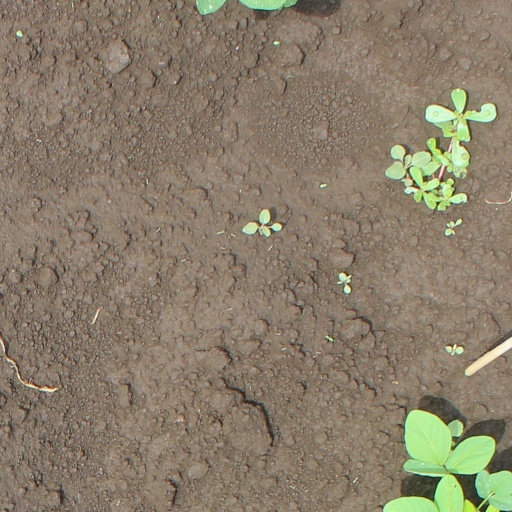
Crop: soybean